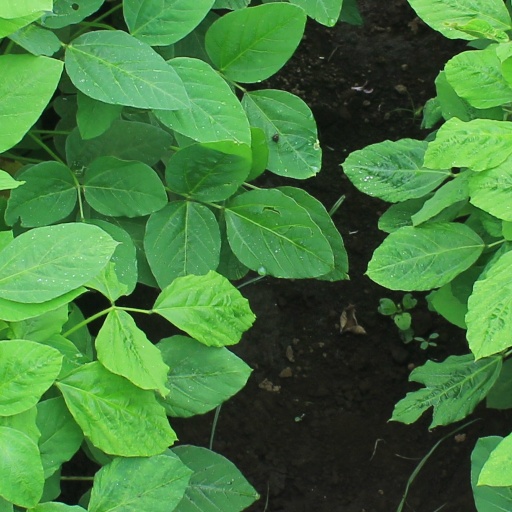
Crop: soybean